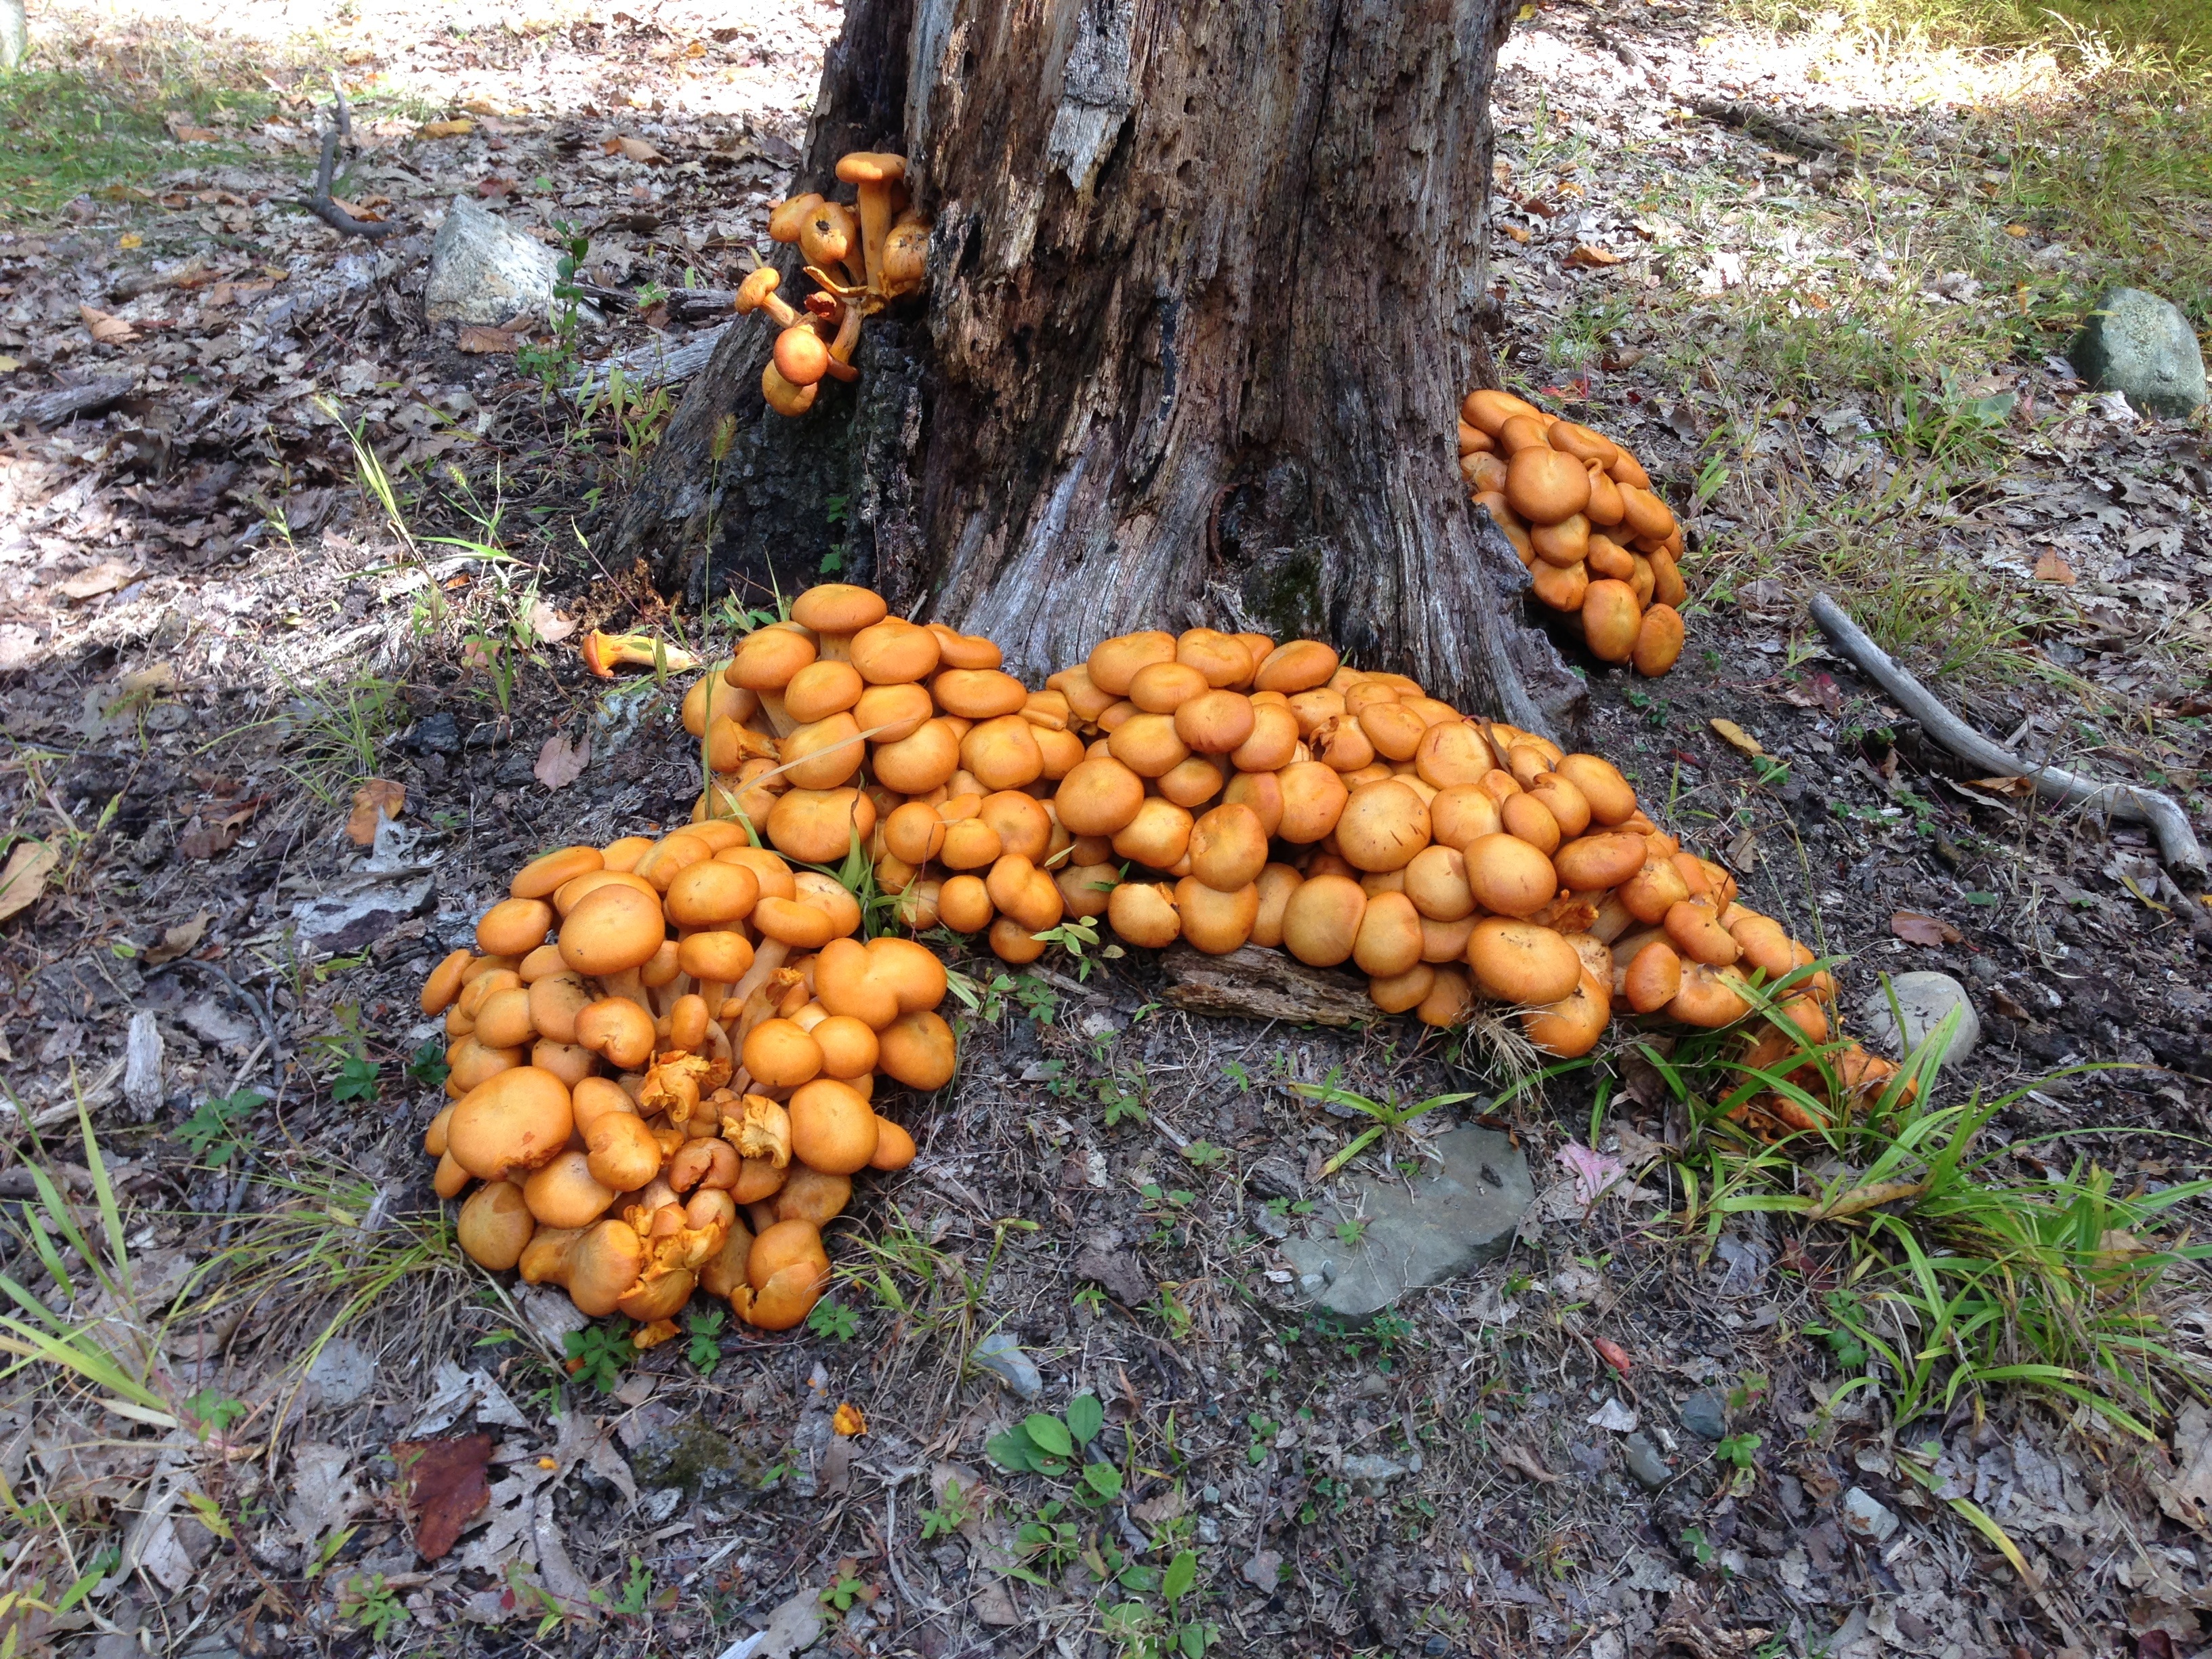
tree, nature, forest, plant, wood, food, produce, vegetable, natural, mushroom, fungus, fungi, cluster, flowering plant, date palm, land plant, medicinal mushroom